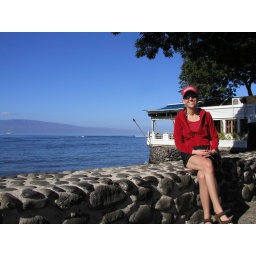
Diane happily sitting on the rock wall in Lahaina with Lana'i behind her.